Kristen Bernikows Gade

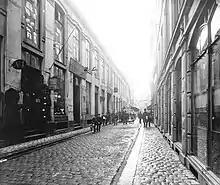
Kristen Bernikows Stræde, photographed by Johannes Hauerslev

The department store Chrom & Gldschmit opened on the corner with Østergade (Strøget) in 1887. In 1897, two developers, J. Fisker and A. Volmer, purchased the buildings along the street. An initial proposal for a renewal of the buildings along the street by the architects Henrik Hagemann and Alfred Møller was not used.